José Abreu

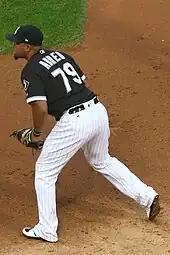
Abreu with the White Sox in 2017

In 2009–2010, Abreu produced his best year to date, hitting .400/.555/.822 with 82 runs, 30 homers, 76 RBI and 74 walks to 49 strikeouts in 89 games. He tied Leonys Martín for 6th in the Serie Nacional in runs, tied for third with 25 doubles, tied Yuli Gurriel for second in home runs (one behind Alfredo Despaigne in a to-the-wire home run race), was third with 235 total bases (behind Despaigne and Gourriel), again led with 30 times hit by pitch, tied Enrique Esteban Díaz for 4th in walks, led with 32 intentional walks (12 more than runner-up Yosvany Peraza), was second in average (.005 behind Despaigne), led in slugging (.008 over Despaigne) and probably led in OBP. He was named the All-Star first baseman.